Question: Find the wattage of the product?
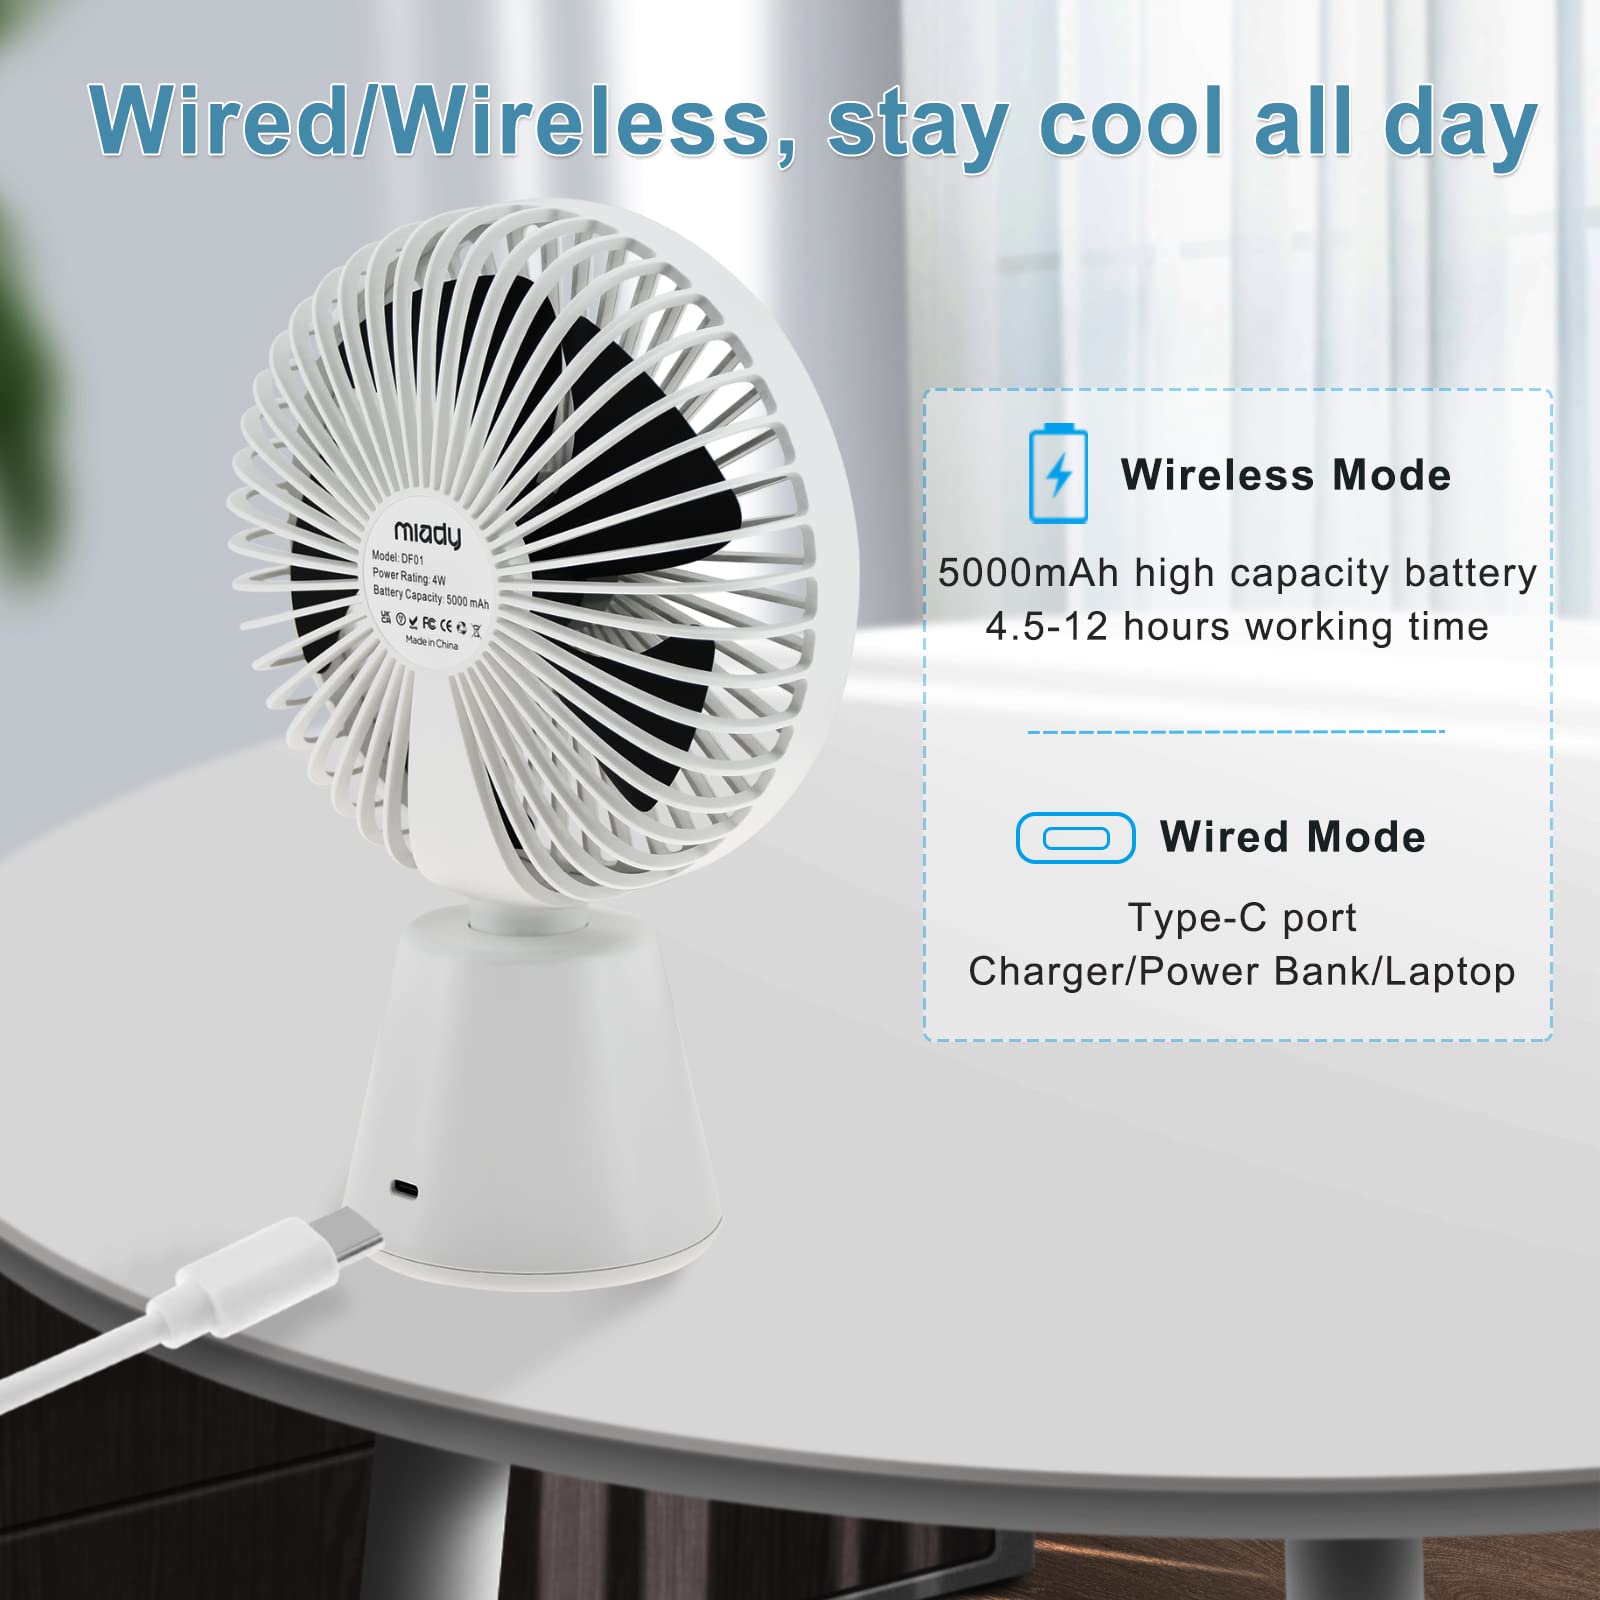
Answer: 4.0 watt